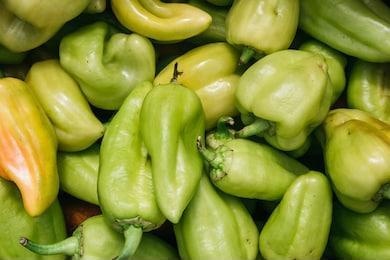
Label: capsicum